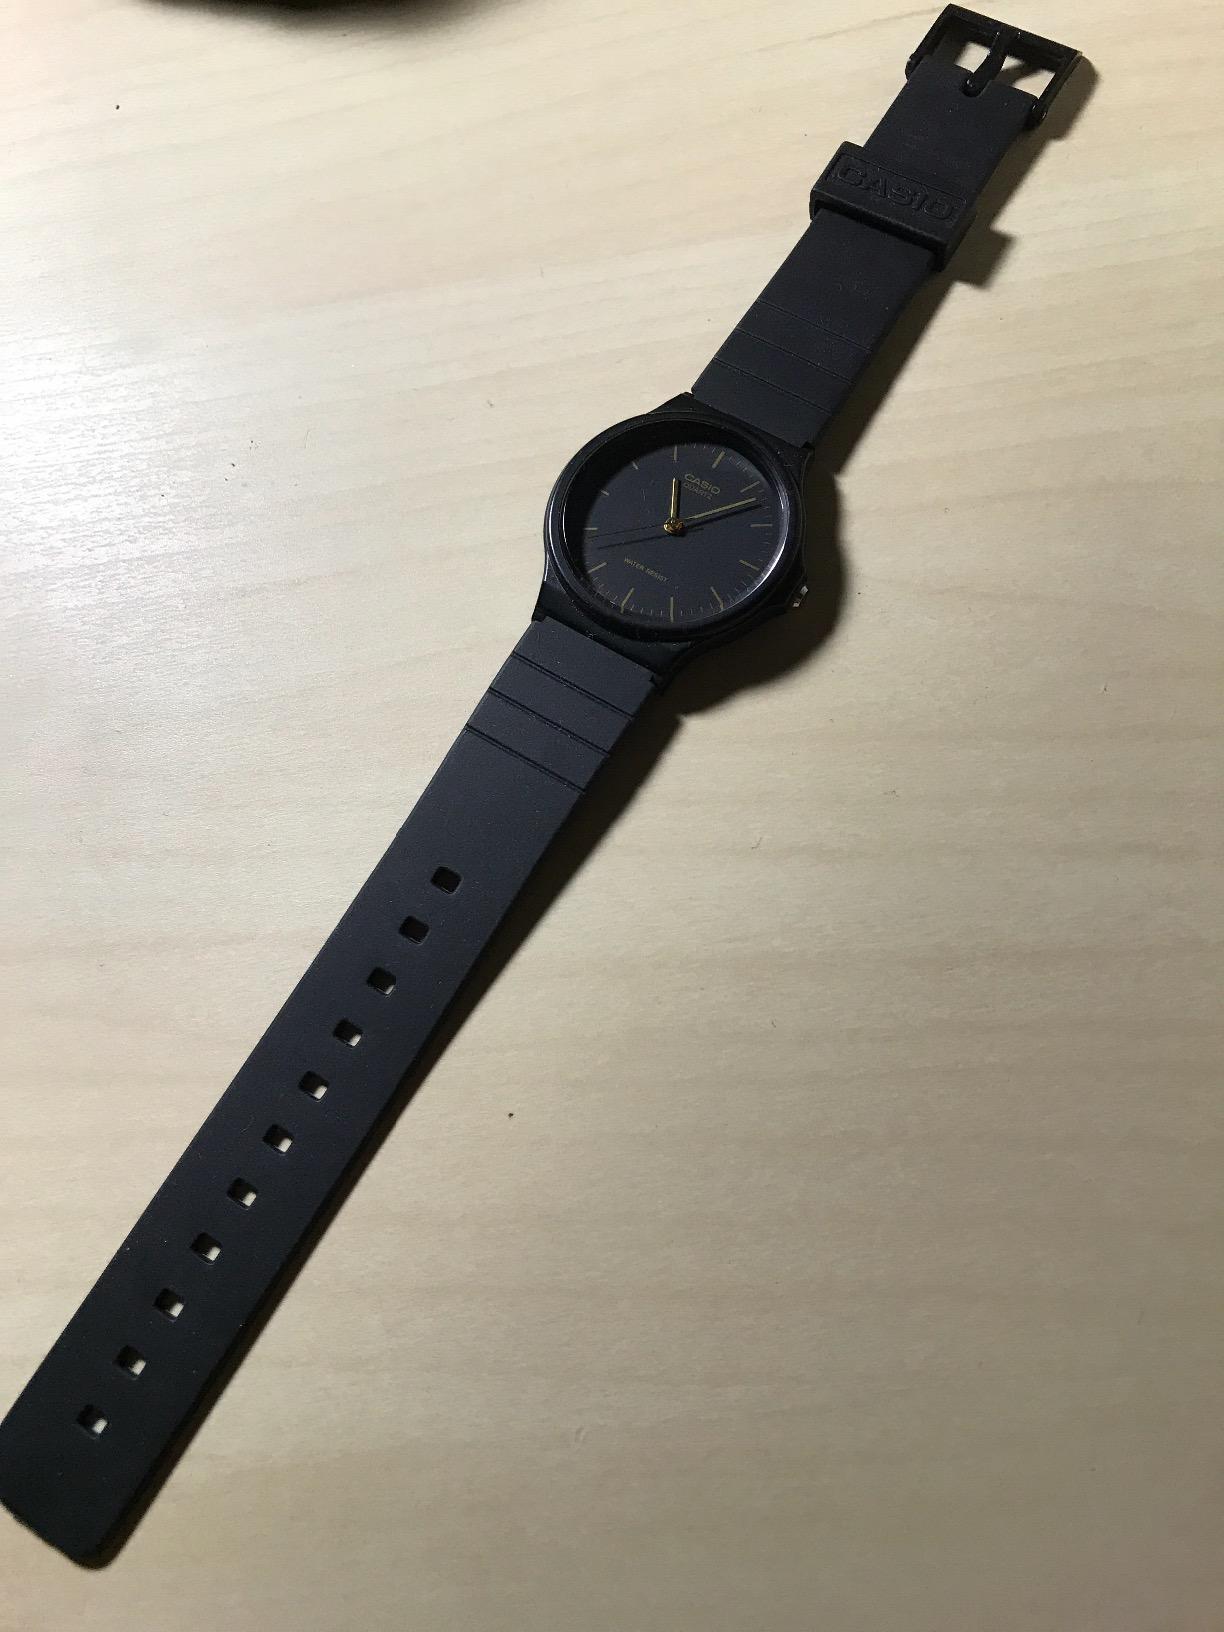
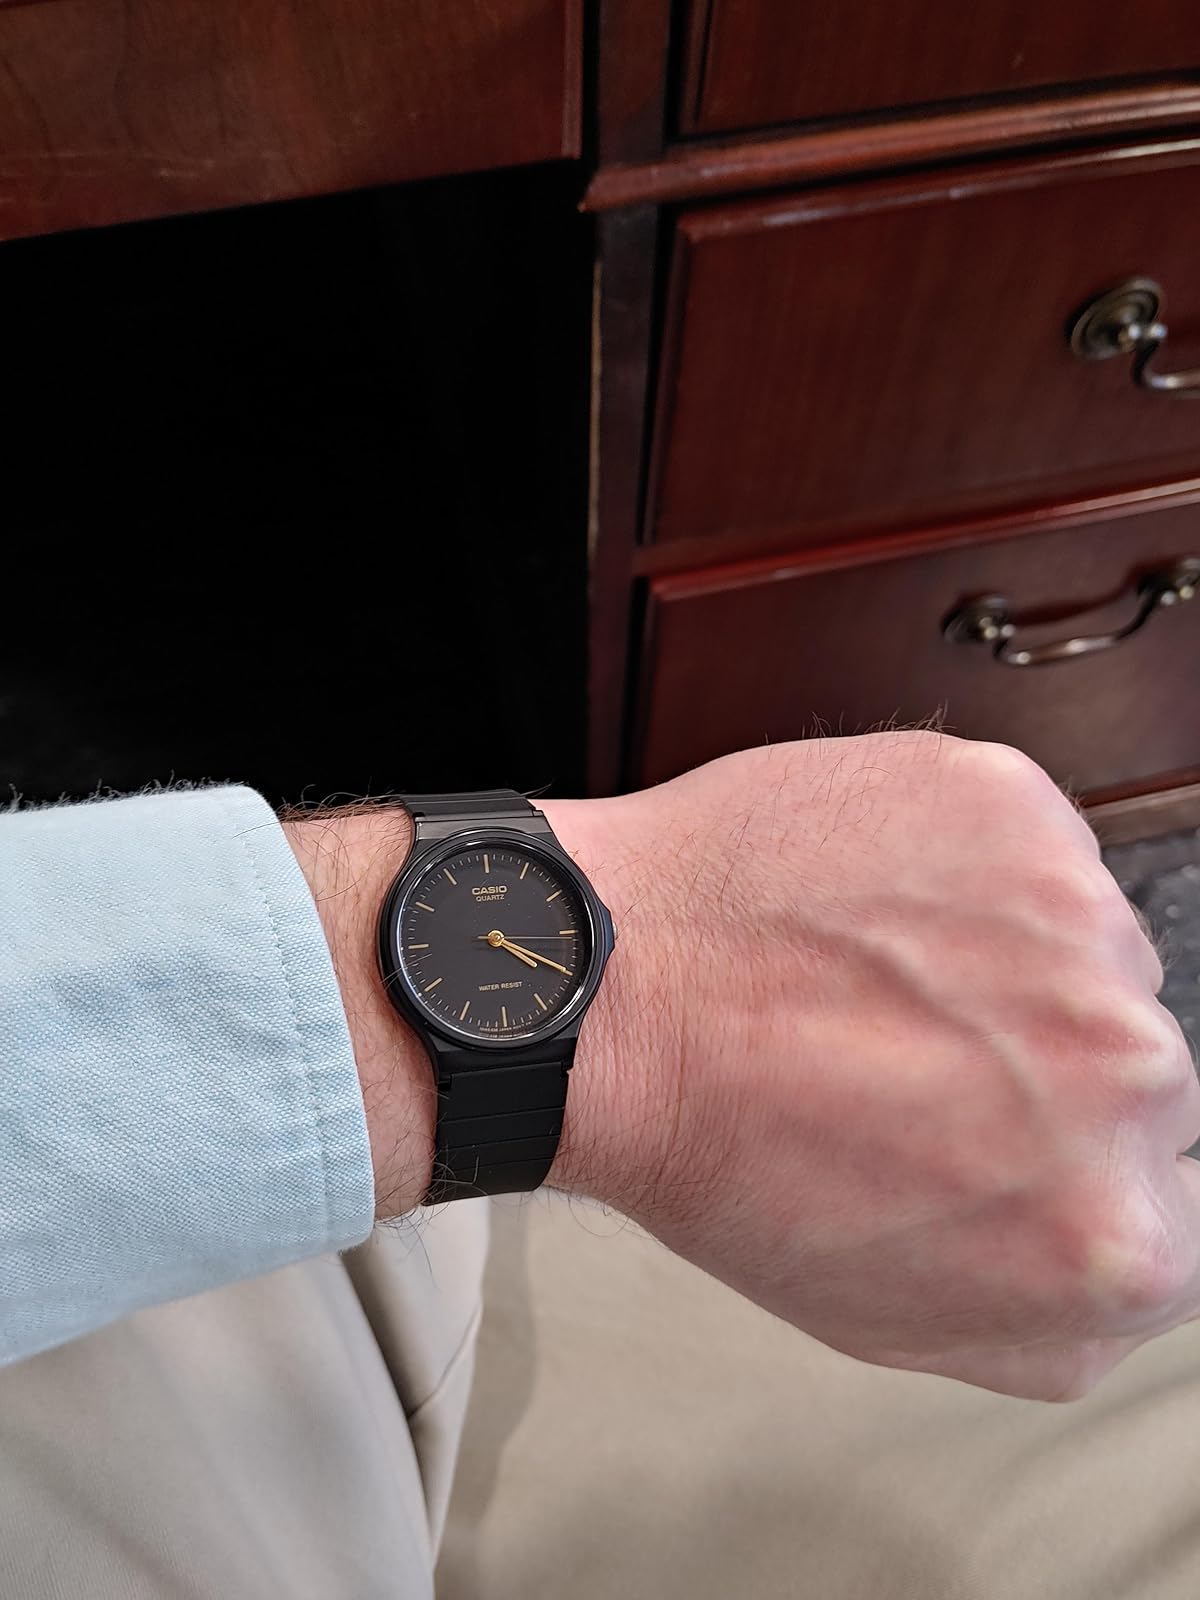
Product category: accessories_watch
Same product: yes